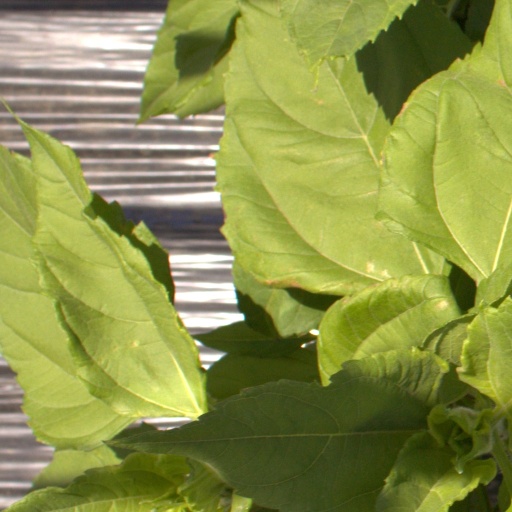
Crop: Jerusalem artichoke